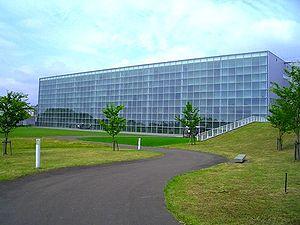
L'Université publique du futur de Hakodate est une université publique du Japon située dans la ville de Hakodate.